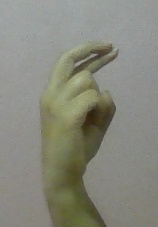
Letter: zay